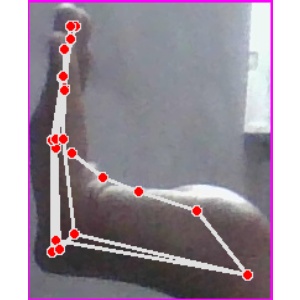
अक्षर: स